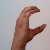
The image shows a hand gesture representing the letter 'C' in Indian Sign Language.